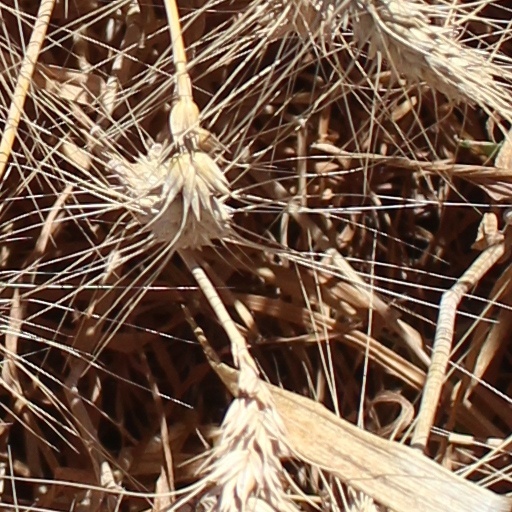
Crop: wheat